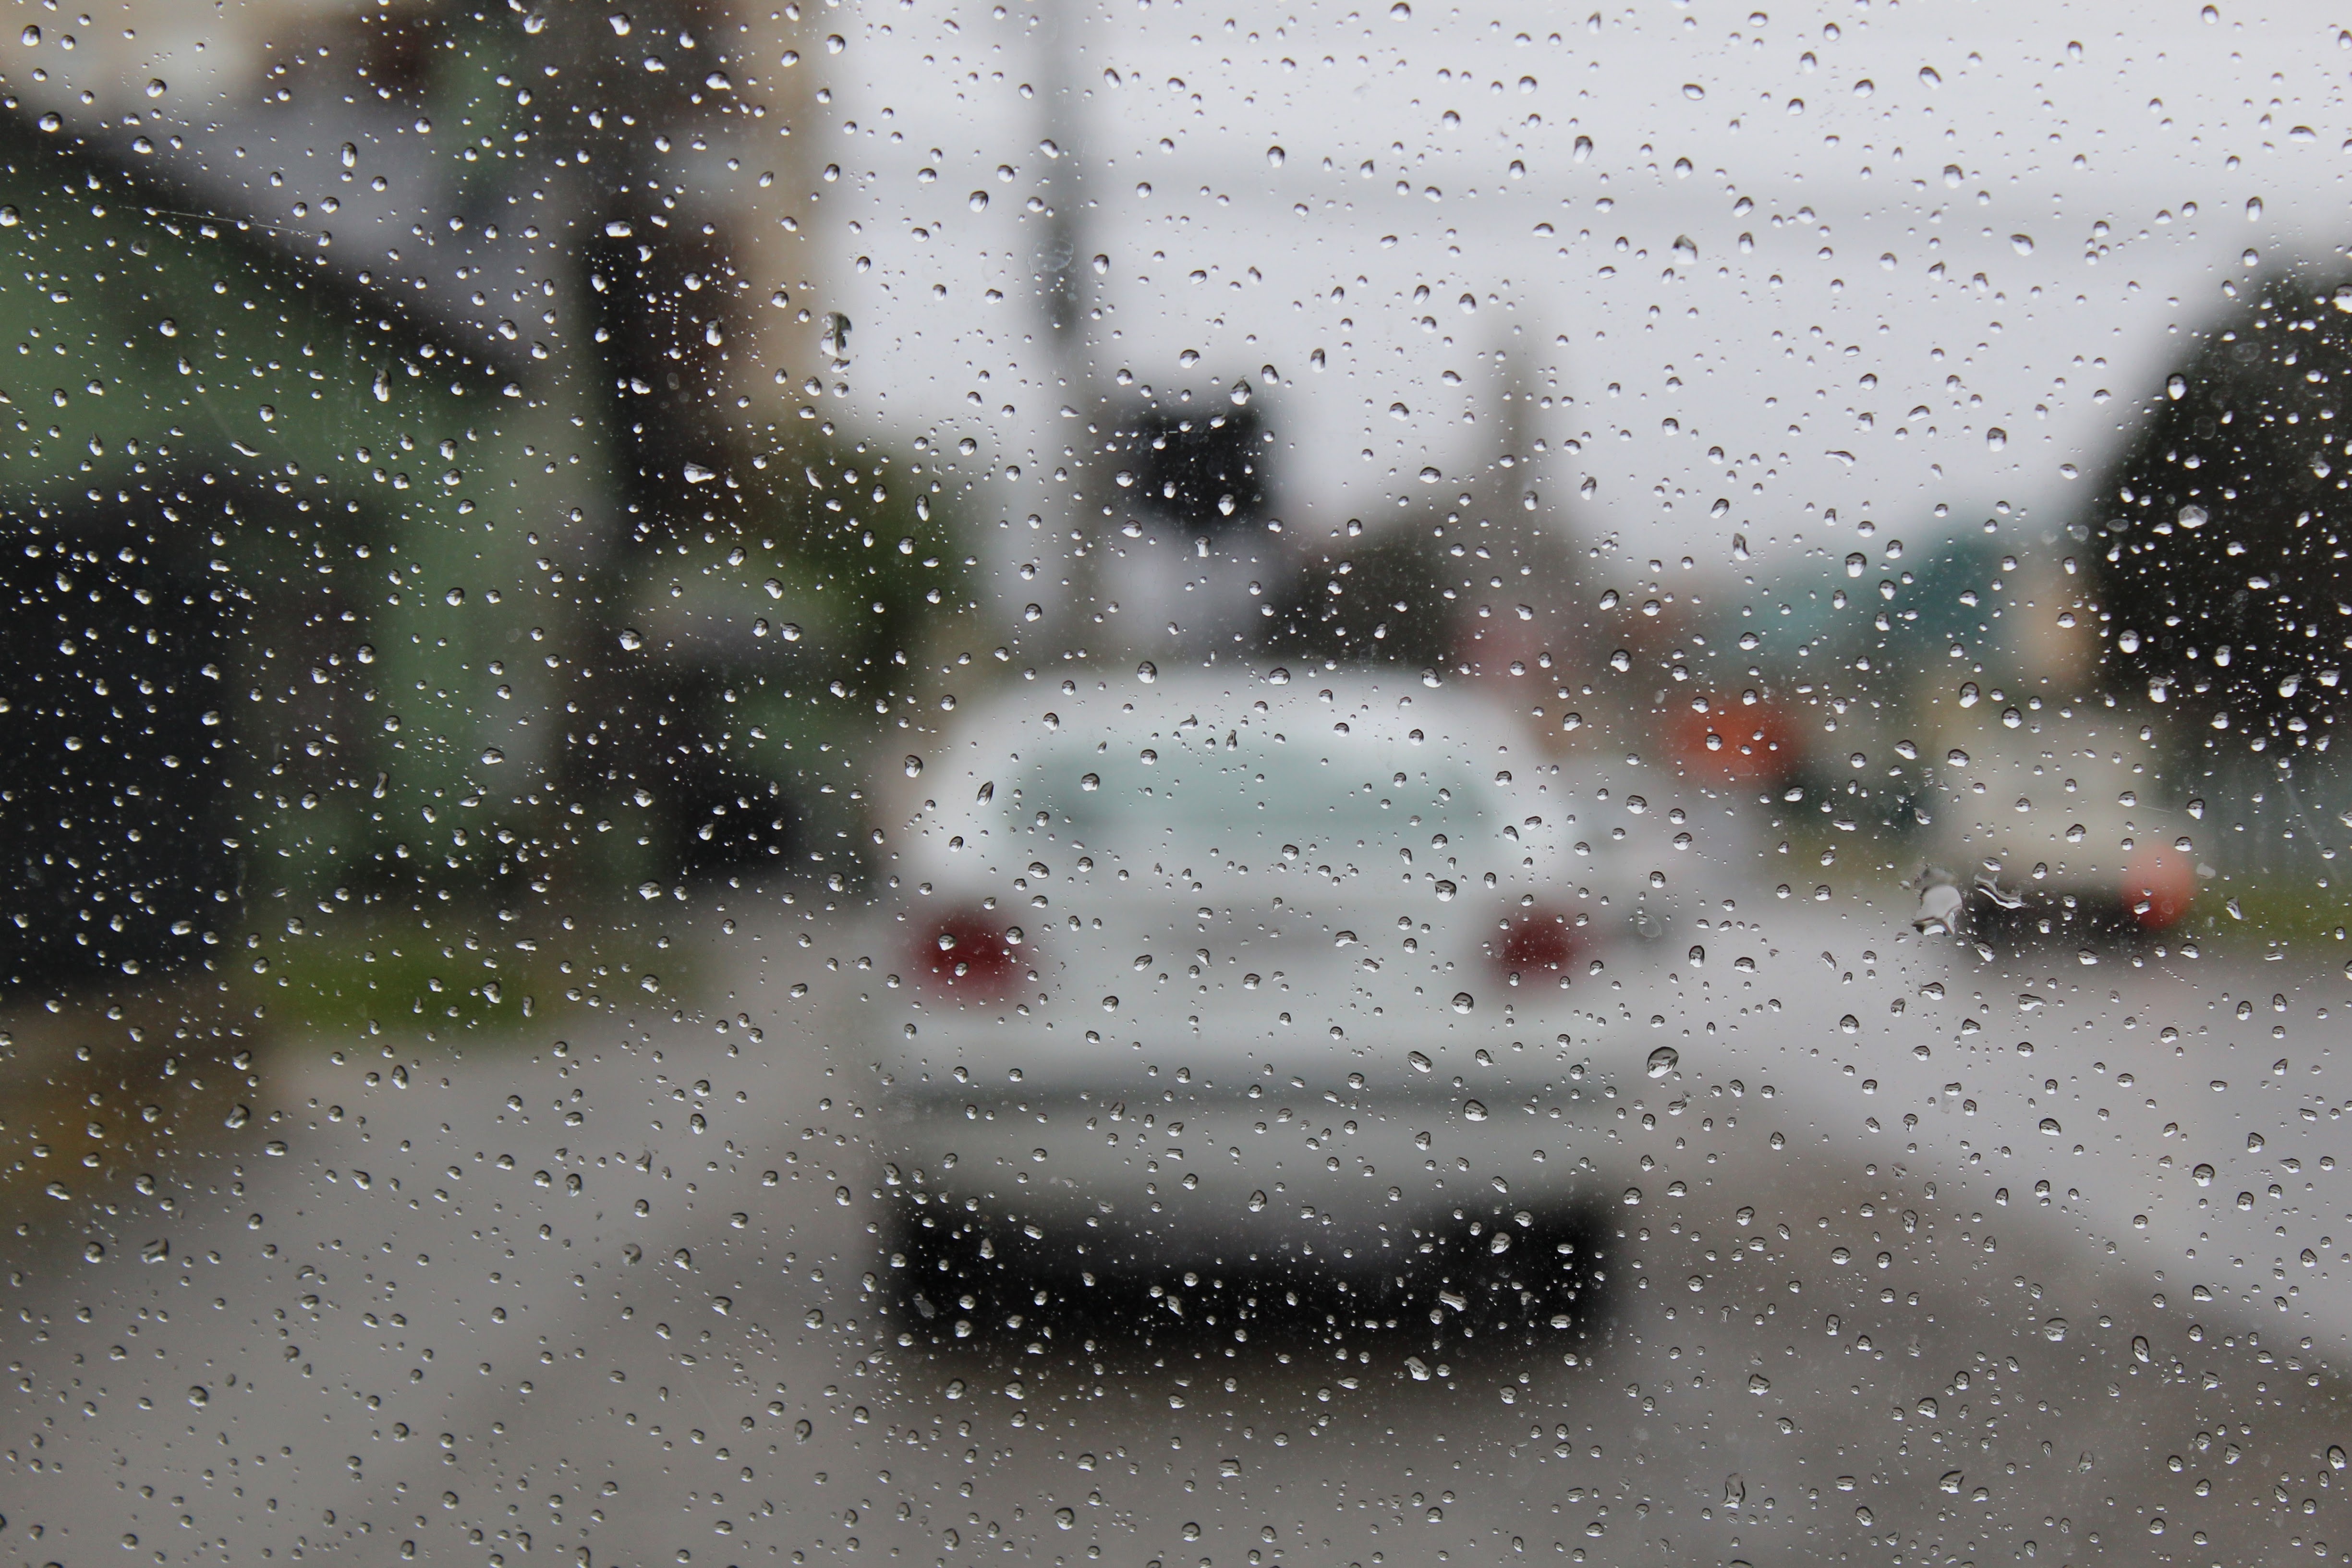
water, snow, winter, rain, spray, weather, freezing